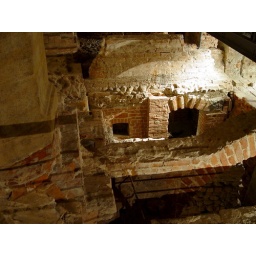
Palazzo Madama: central hall on ground level. You can walk on thick glass and see the roman ruins underneath